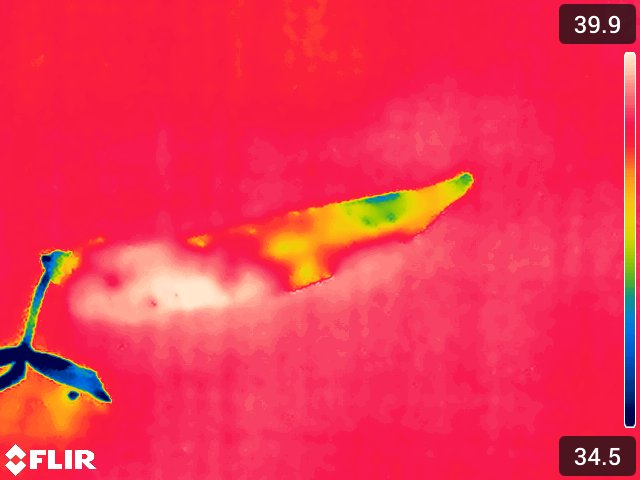
Maturity: over_matured